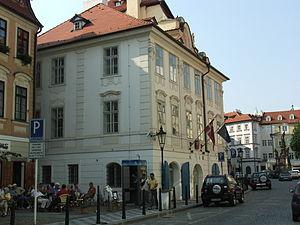
Ambassade du Danemark à Prague - Malá Strana, Tchéquie